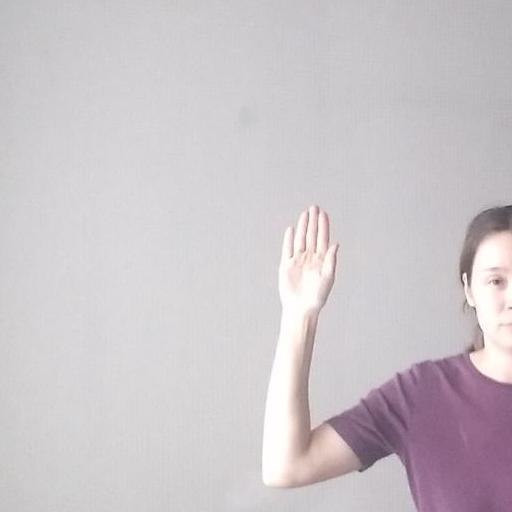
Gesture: stop